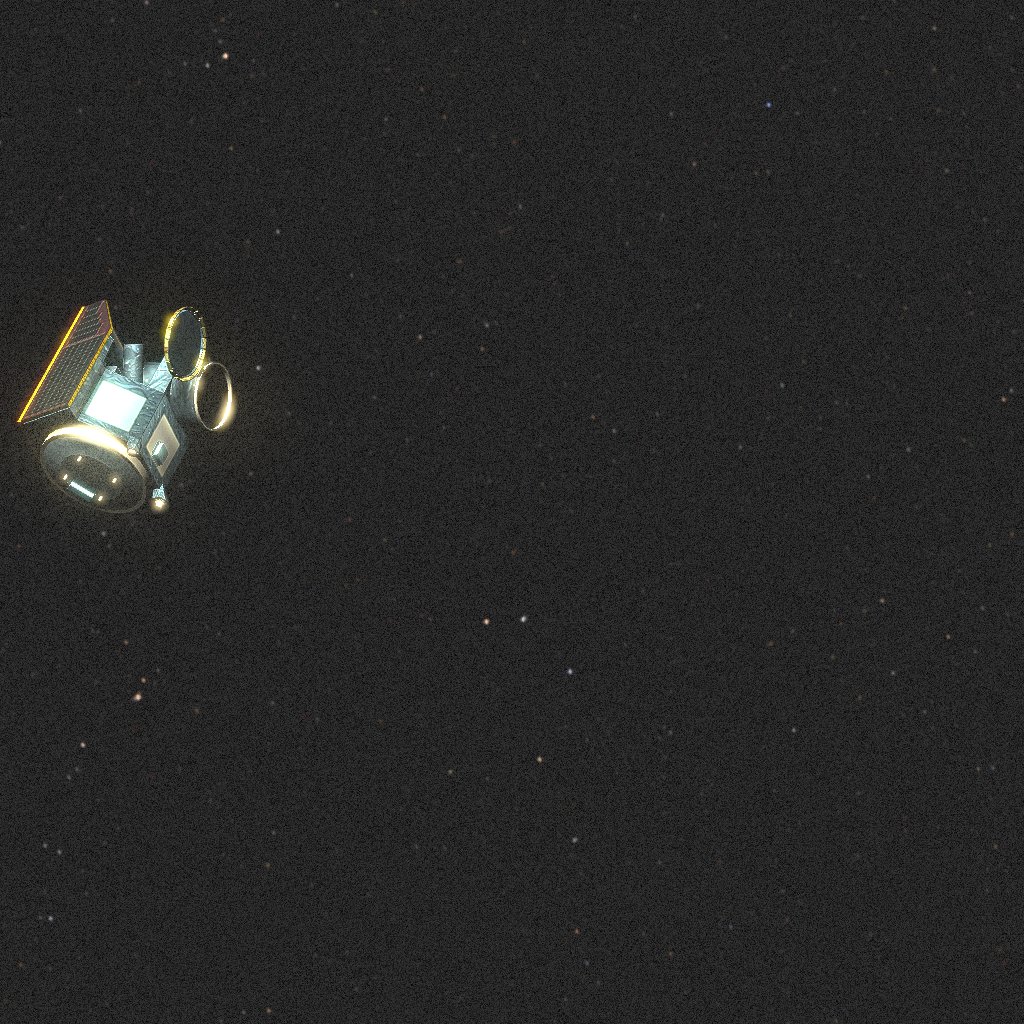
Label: cheops